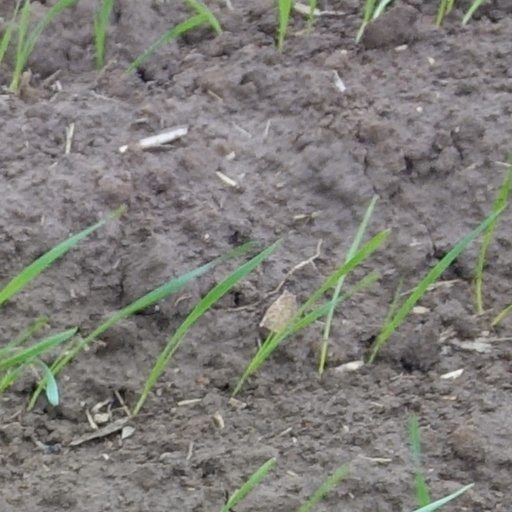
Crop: wheat